George, South Africa

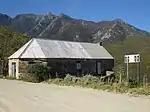
The Old Toll House of the Montagu Pass.

During the construction of the Montagu Pass, in about 1847, a stone toll house, with a thatched roof, was erected on the George side of the mountain. According to a proclamation in the Government Gazette of 24 February 1848, a toll gate was set up, and a tariff of tolls publicised. Upon payment of the prescribed fee the toll keeper would raise the bar across the road to enable the vehicle or animal to pass.